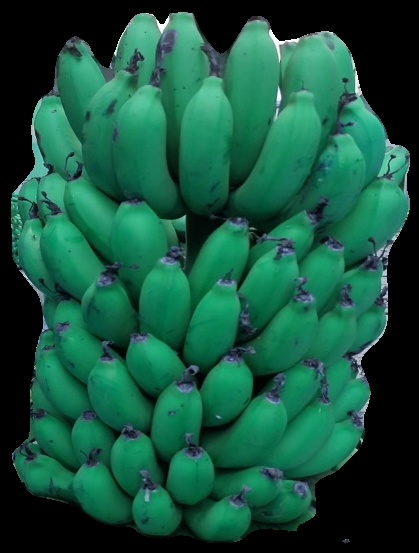
Variety: pachbale
Grade: grade2